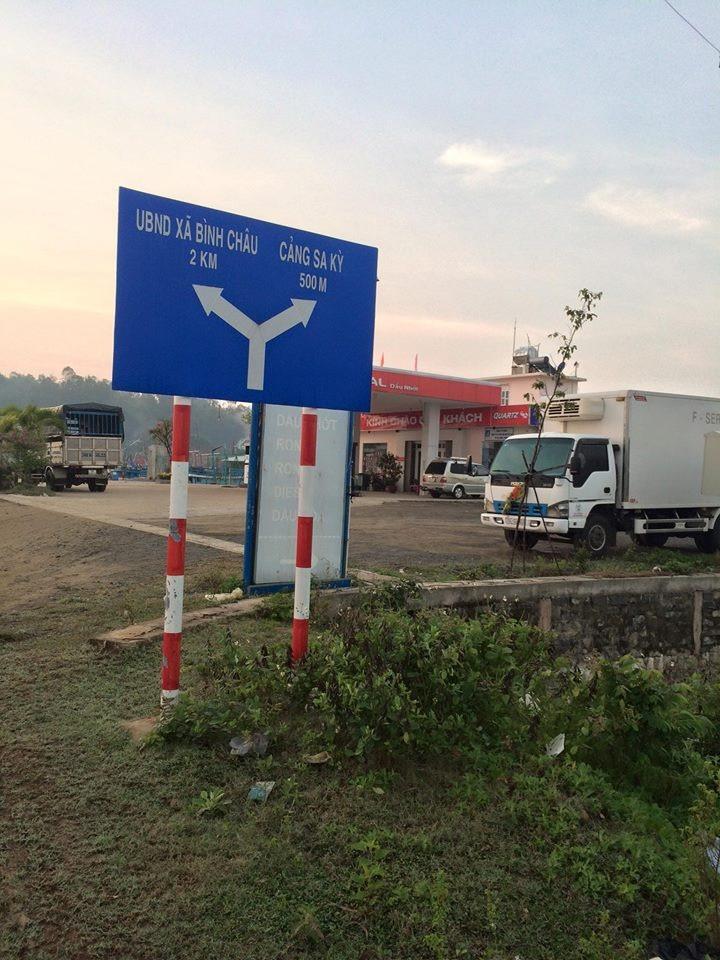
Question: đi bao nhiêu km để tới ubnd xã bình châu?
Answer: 2 km